Rob Reich

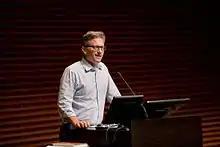
Reich at Stanford University CEMEX Auditorium on April 12, 2016.

Robert C. Reich (born 1969) is an American political scientist and professor. He is the McGregor-Girand Professor of Social Ethics of Science and Technology at Stanford University. He is also the director of Stanford's McCoy Center for Ethics in Society, co-director of Stanford's Center on Philanthropy and Civil Society (PACS), and associate director of Stanford's institute for Human-Centered Artificial Intelligence (HAI). A political theorist, Reich's work focuses primarily on applied ethics, educational inequality and the role of philanthropy in the public sector, along with other topics in liberal democratic theory.